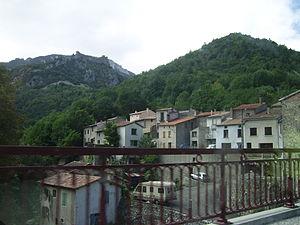
Puilaurens est une commune française, située dans le département de l'Aude en région Occitanie.